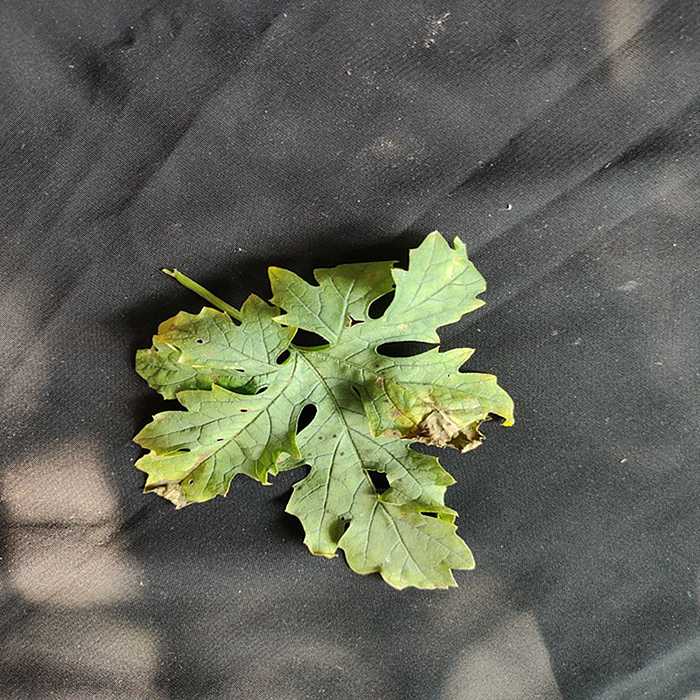
Plant: Bitter Gourd
Label: Downey mildew